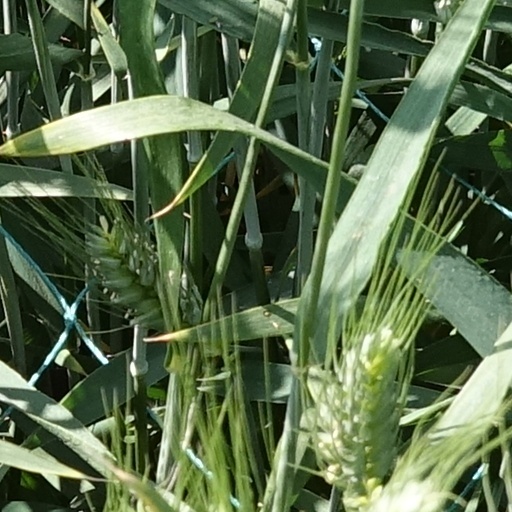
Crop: wheat